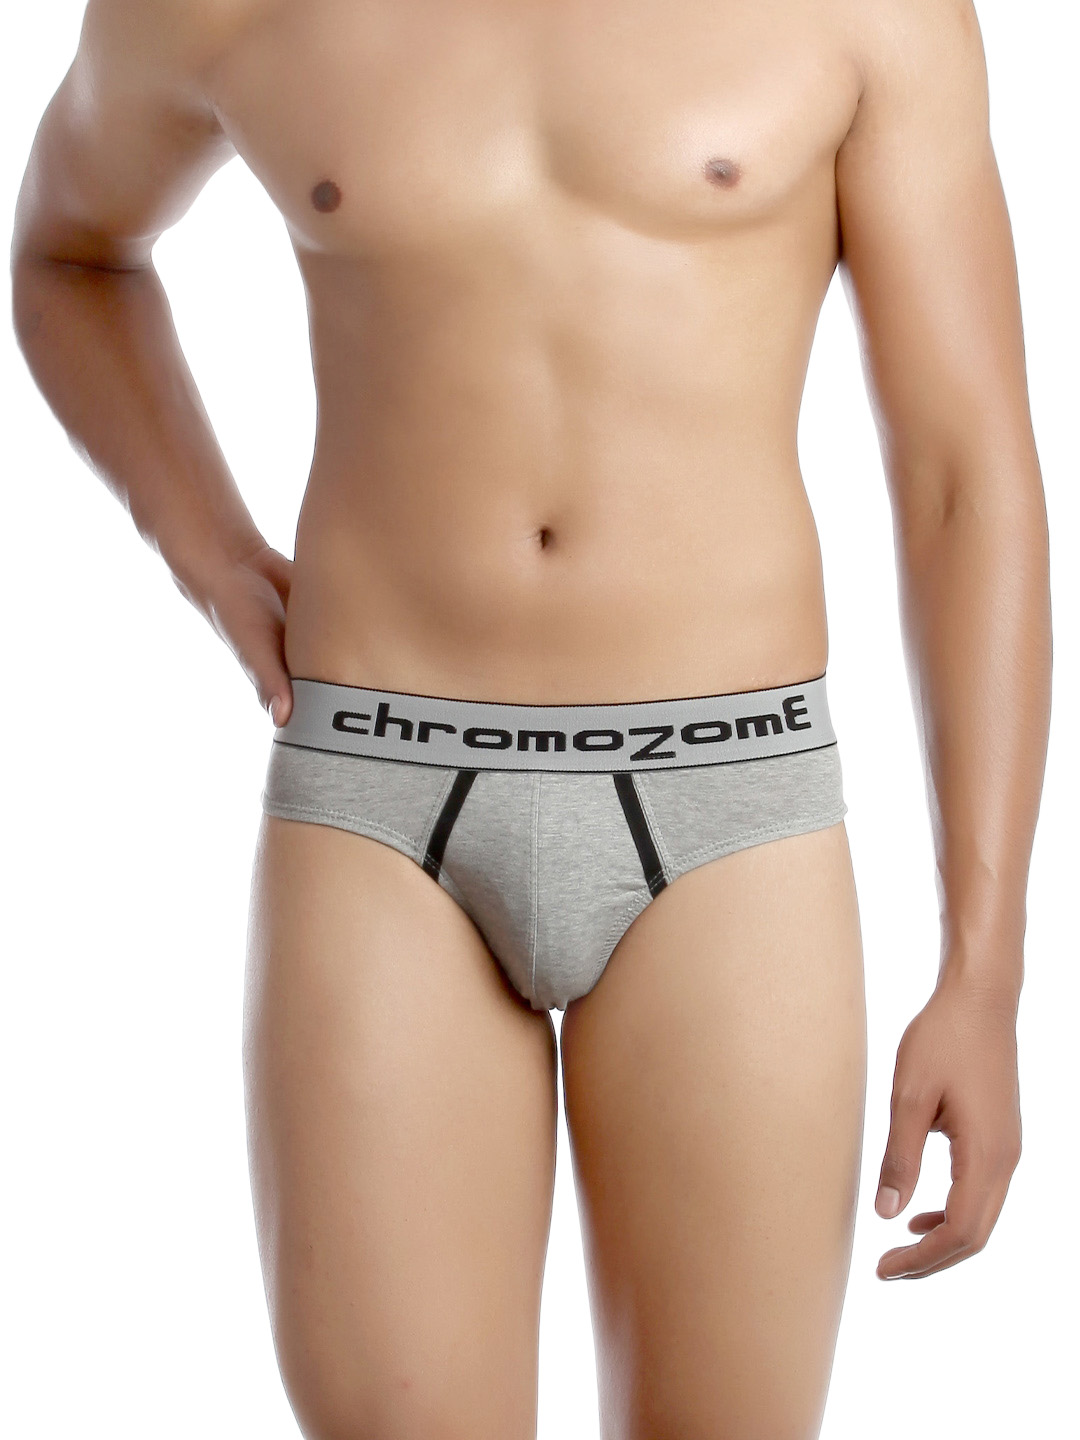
Chromozome Men Grey & Black Briefs
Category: Apparel / Innerwear / Briefs
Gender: Men
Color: Grey Melange
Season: Summer 2016
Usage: Casual